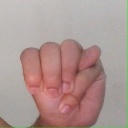
अक्षर: म